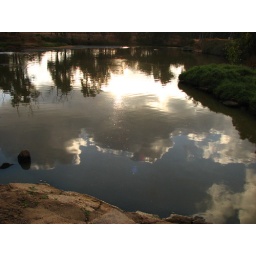
it's a reflection of the sky in the Yarkon river